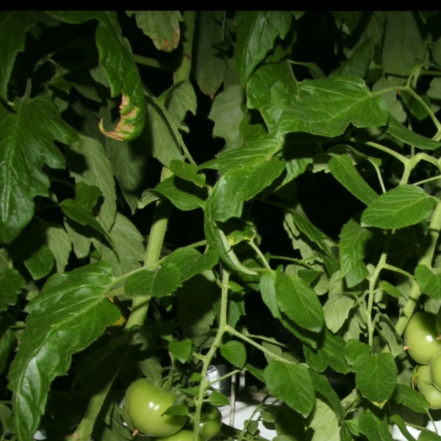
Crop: tomato